Media in Cardiff

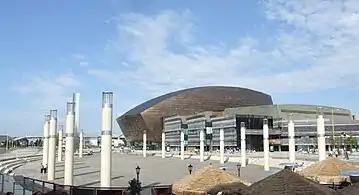
Roald Dahl Plass, outside the Millennium Centre, acts as the exterior of the hub in the series "Torchwood"

Cardiff's daily tabloid newspaper is the "South Wales Echo", founded in 1884 and formerly based in Thomson House, now in 6 Park Street in the city centre. There are two daily editions – "News Extra" in the morning and "City Final" edition. The "Weekend Edition" is published on Saturday. Roughly 50,000 copies are sold daily. The national newspapers, the Western Mail and Wales on Sunday, are also based in Thomson House as all are owned by Trinity Mirror. The Western Mail has a daily circulation of about 40,000.